Art on Ice

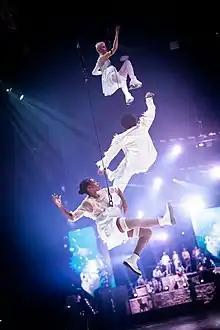
Impressions from the show Art on Ice

Art on Ice is a Swiss figure skating gala. It combines performances of the world's best figure skaters with those of international music stars. The gala is held annually at the Hallenstadion in Zurich, followed by events in other cities such as Fribourg and Davos. In previous years, Basel, Lausanne, and St. Moritz were also among the venues. The event, which is popular among the population, is also broadcast on television on a time-delayed basis. The event is considered the leading event of its kind in the world.